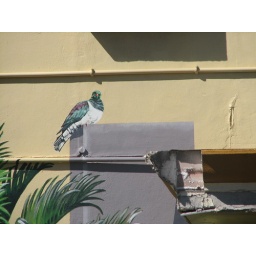
24 March 2008 - Mural on the Rintoul St wall of the triangle building on the corner of Rintoul and Riddiford Sts in Newtown.